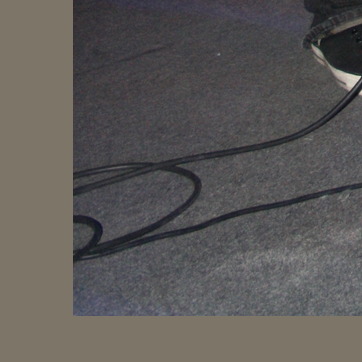
Material: plastic